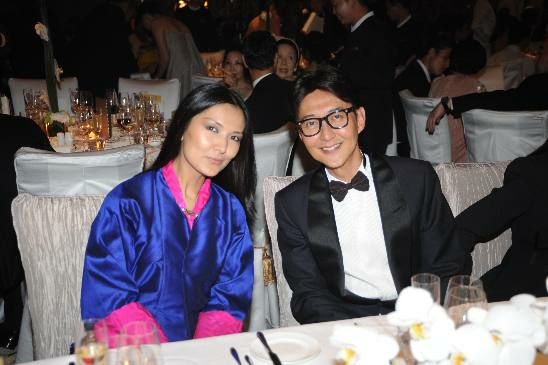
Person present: Yes